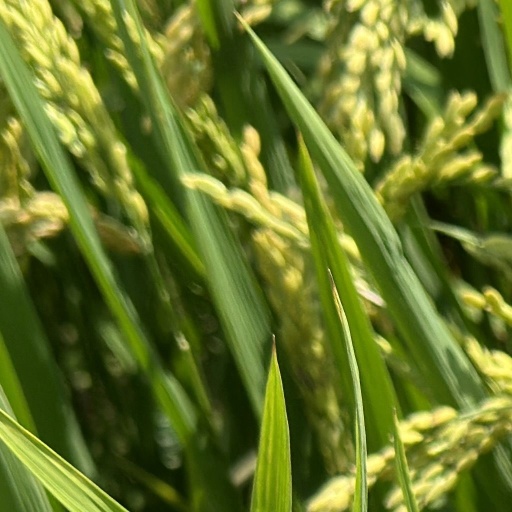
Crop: rice